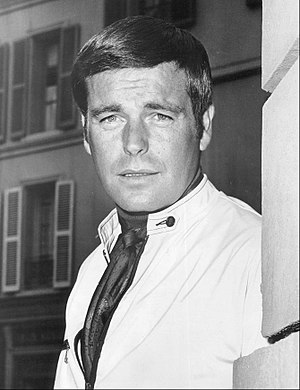
Robert Wagner (skuespiller)
Robert Wagner er en amerikansk skuespiller. Han spillede med i Den lyserøde panter fra 1963